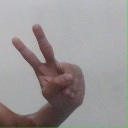
अक्षर: ऐ